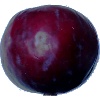
Label: Plum 2